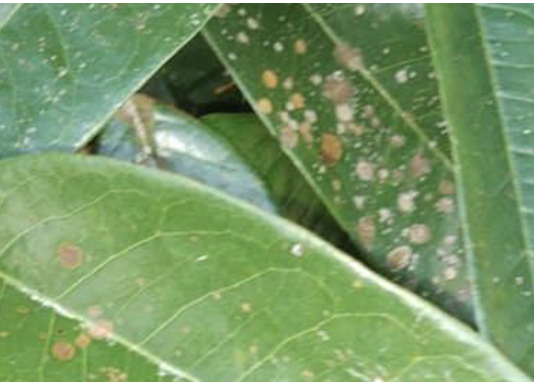
Label: pink_disease